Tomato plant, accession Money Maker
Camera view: vertical (180 deg); turntable rotation: 150 degrees
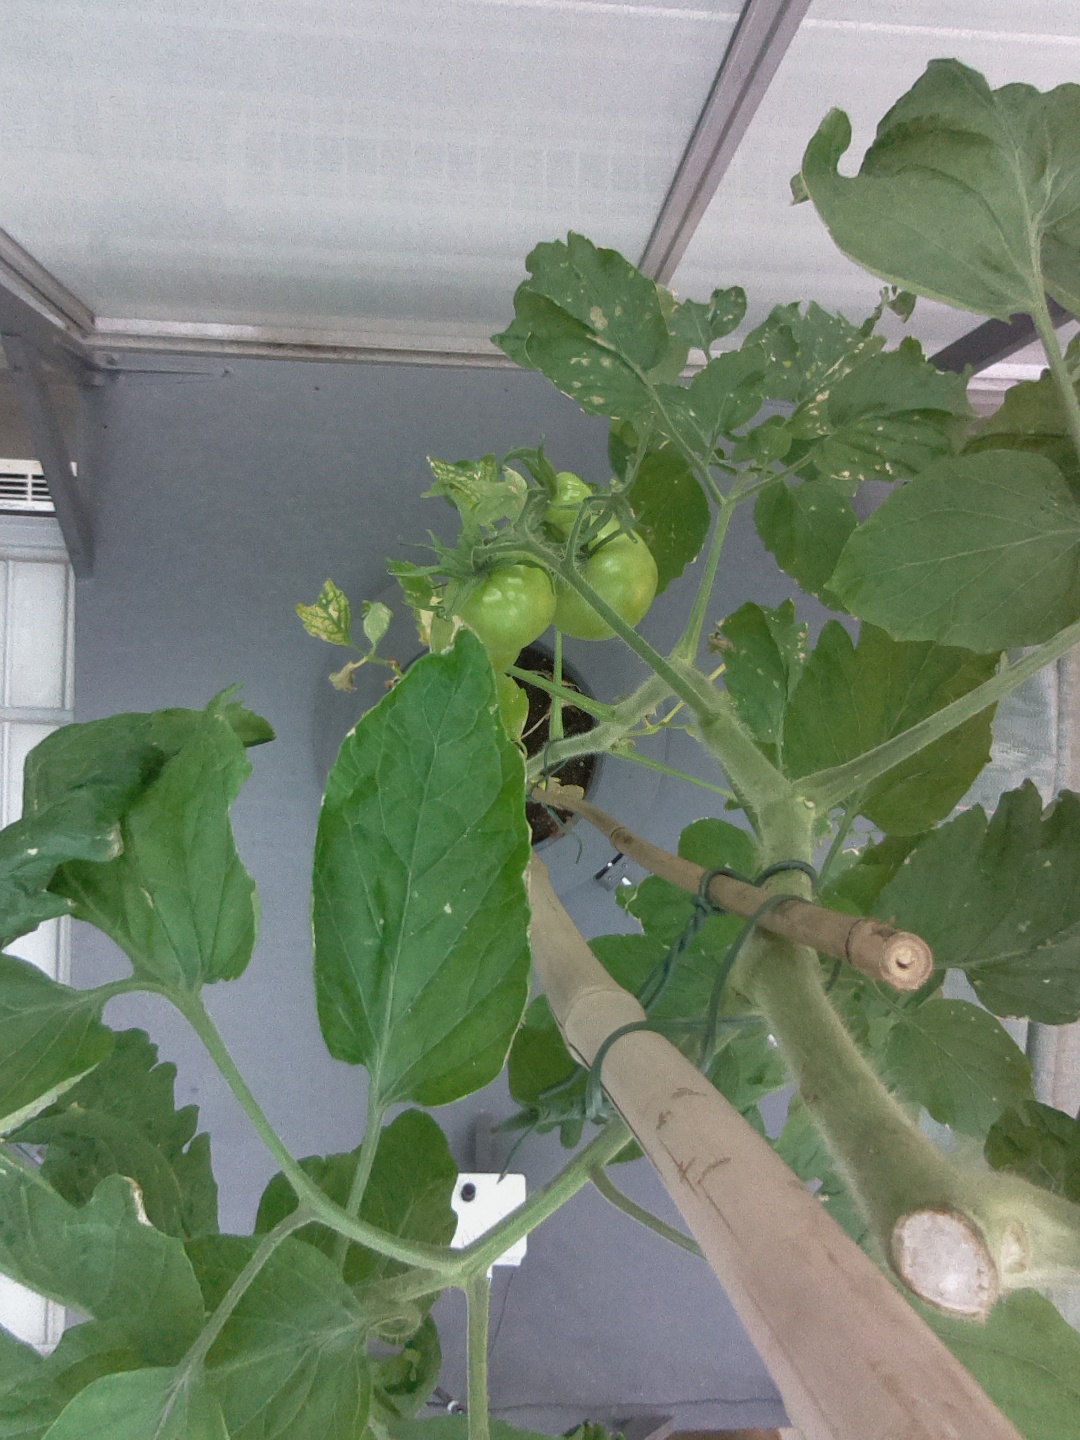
BBCH growth stage 75: 50%-60% of final fruit size